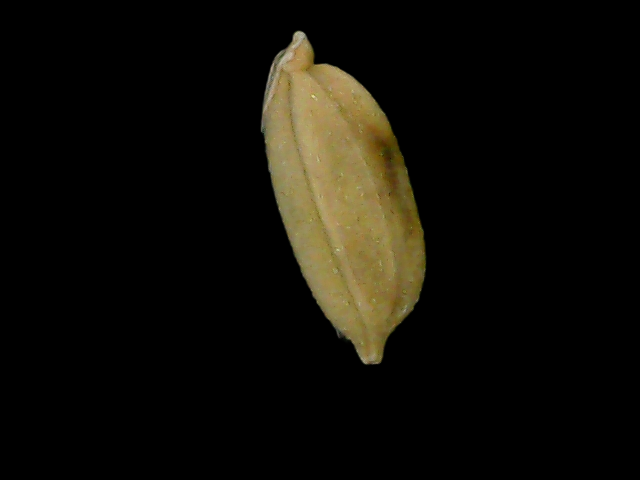
Rice variety: Bd76